Black Sabbath

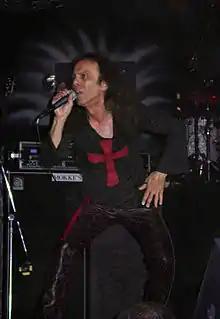
Ronnie James Dio's first stint as the singer of Black Sabbath lasted from 1979 to 1982.

Following the "Vol. 4" world tour, Black Sabbath returned to Los Angeles to begin work on their next release. Pleased with the "Vol. 4" album, the band sought to recreate the recording atmosphere, and returned to the Record Plant studio in Los Angeles. With new musical innovations of the era, the band were surprised to find that the room they had used previously at the Record Plant was replaced by a "giant synthesiser". The band rented a house in Bel Air and began writing in the summer of 1973, but in part because of substance issues and fatigue, they were unable to complete any songs. "Ideas weren't coming out the way they were on "Vol. 4", and we really got discontent", Iommi said. "Everybody was sitting there waiting for me to come up with something. I just couldn't think of anything. And if I didn't come up with anything, nobody would do anything".